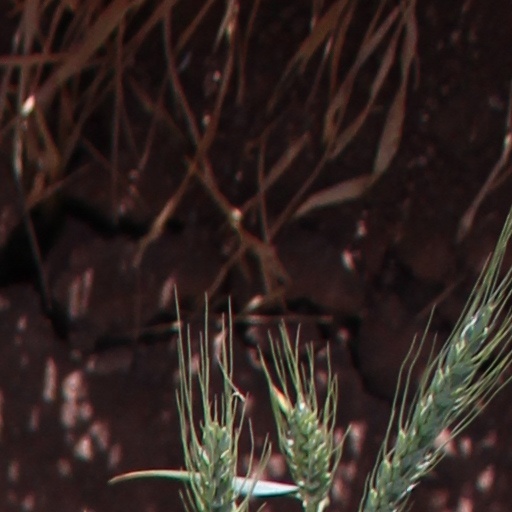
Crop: wheat